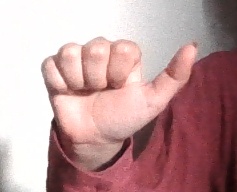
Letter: dhad